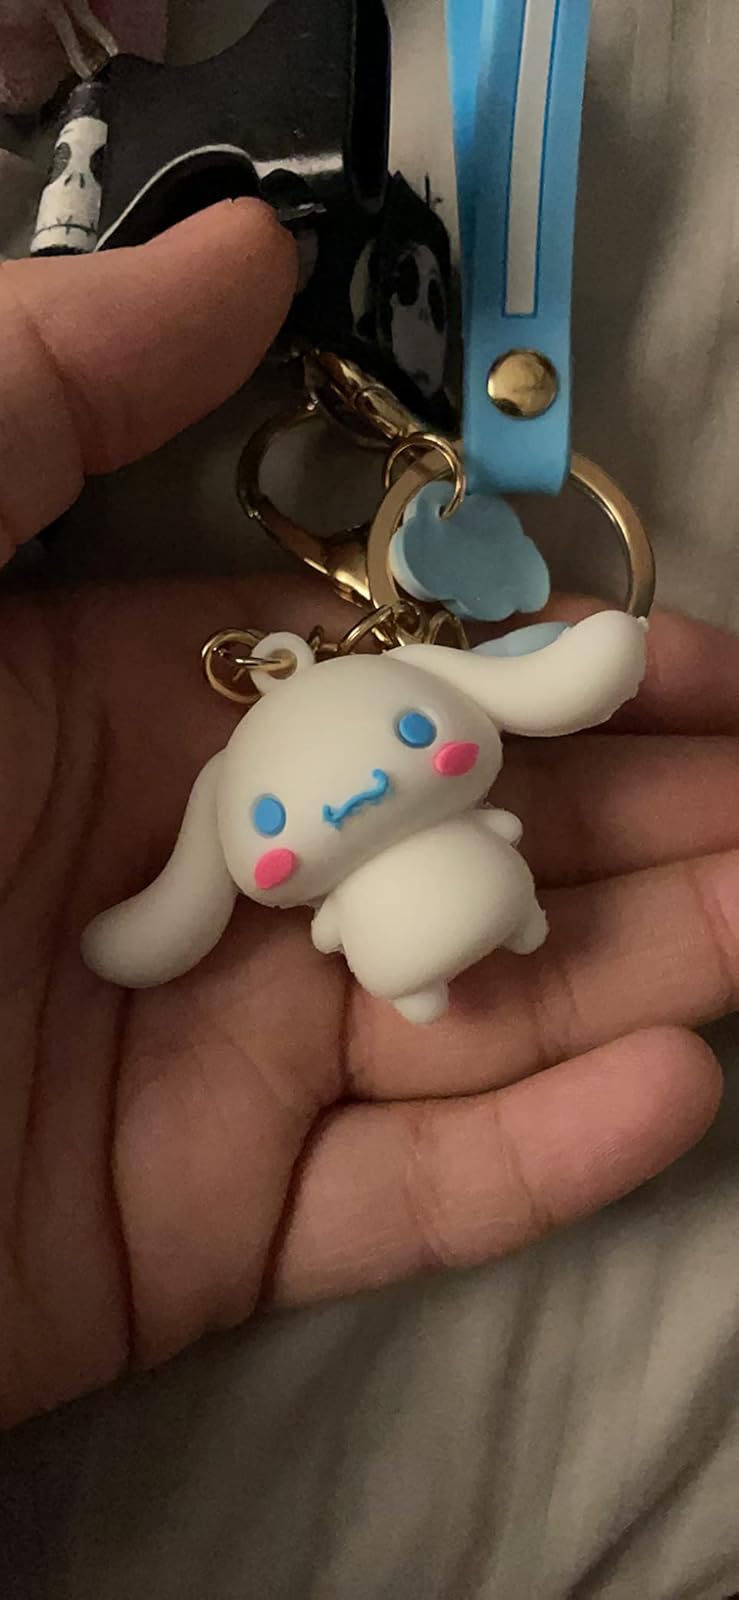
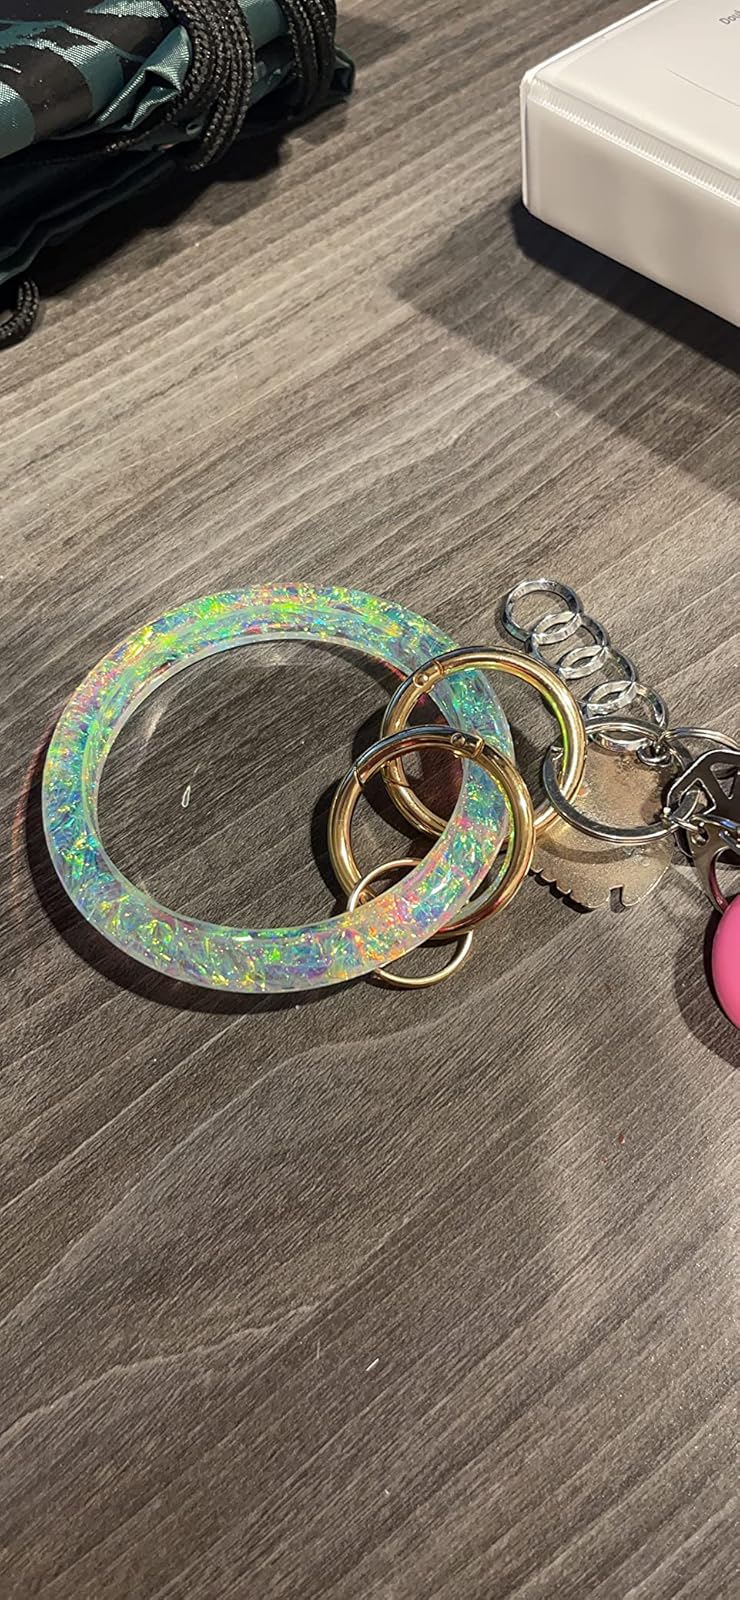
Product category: accessories_keychain
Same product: no